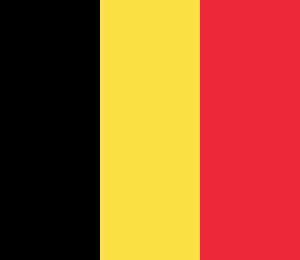
L'équipe de Belgique de football est la sélection de joueurs belges représentant le pays lors des compétitions internationales de football masculin, sous l'égide de la Royal Belgian Football Association.